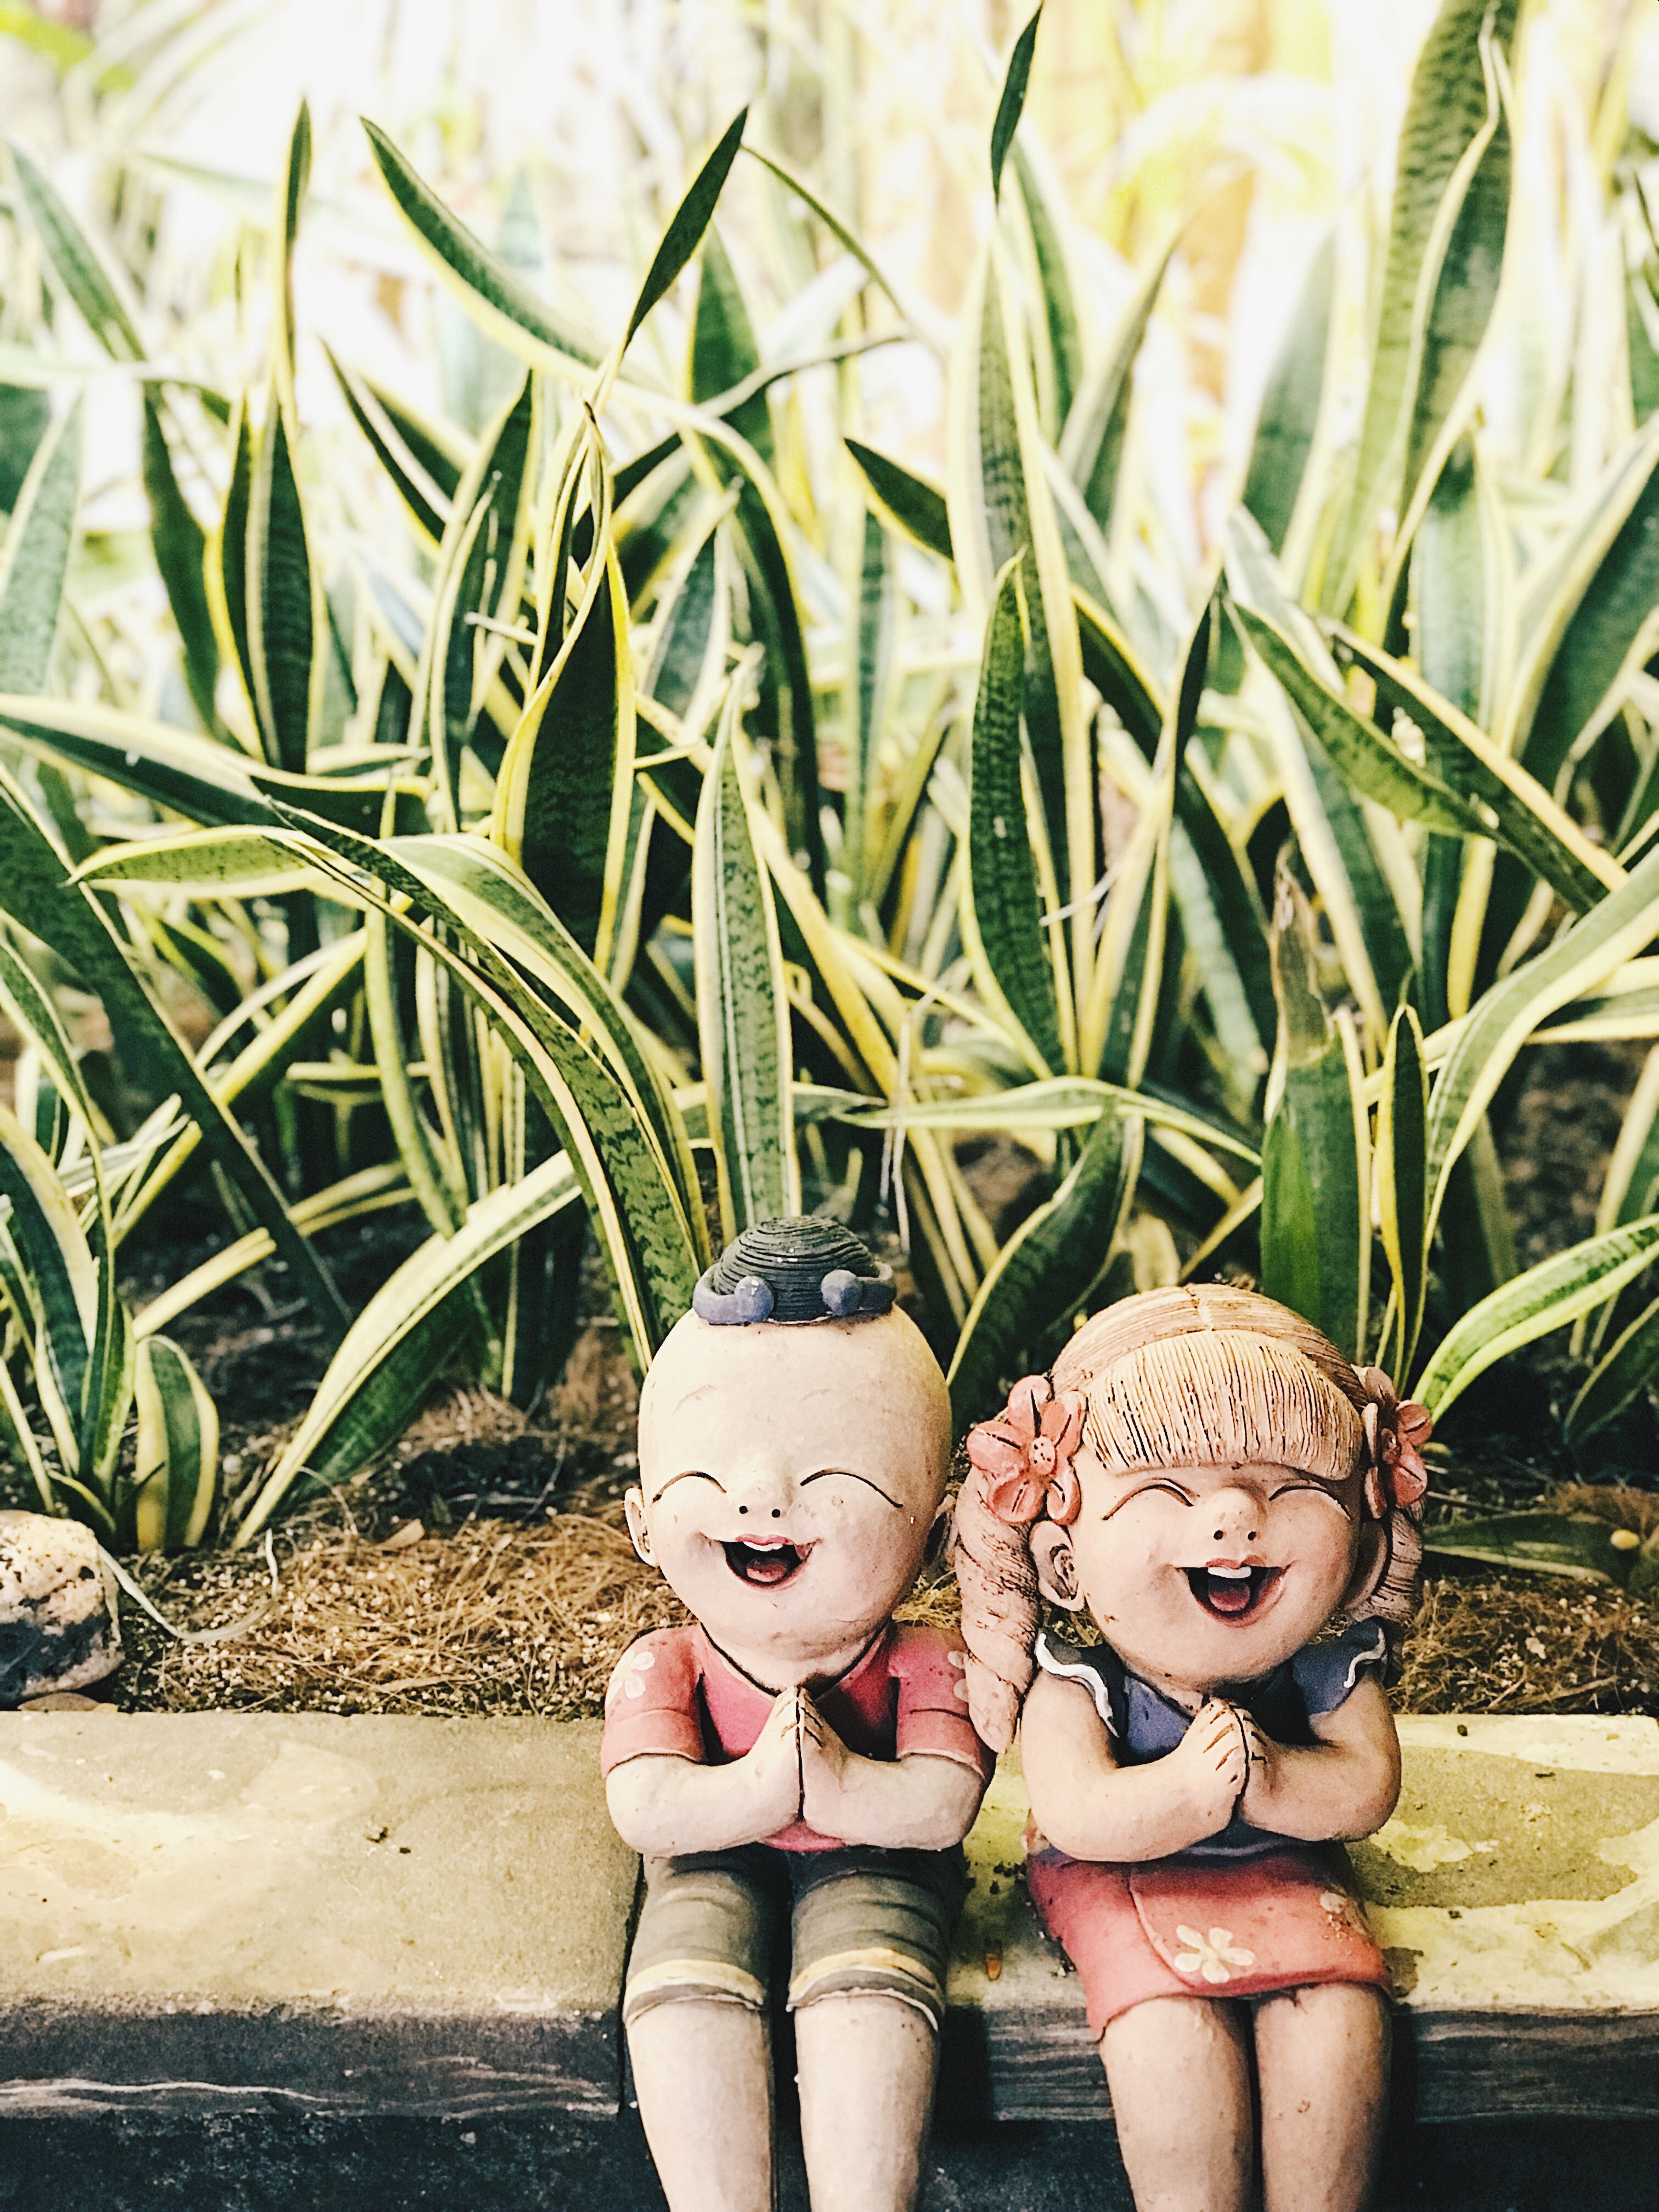
green, grass, friendship, grass family, botany, plant, summer, child, spring, organism, adaptation, hand, plant stem, photography, happy, aloe, vacation, doll, flower, perennial plant